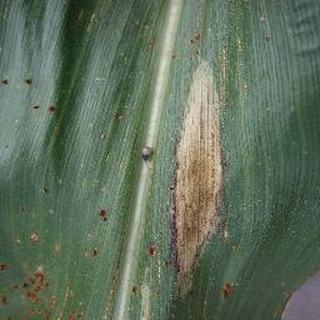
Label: corn_northern_leaf_blight